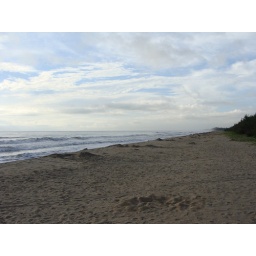
Kind of reminds me of walking on Lake Michigan except we don't get cows on the beach in NWI